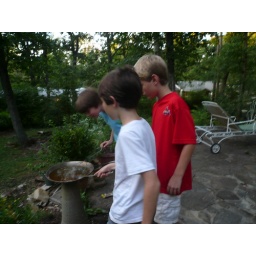
Watching bubbles form in the bird bath from sticking red-hot marshmallow sticks in it.